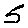
Label: 5